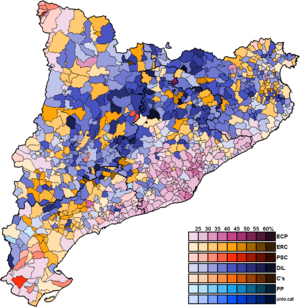
Les élections générales espagnoles de 2015 se sont tenues le dimanche 20 décembre 2015 afin d'élire les 350 députés et 208 des 266 sénateurs de la XIᵉ législature des Cortes Generales. 47 députés sont élus en Catalogne.